Lagos Island

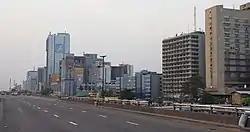
Coastal Ring road in the foreground, parallel to Marina road and its Marina skyline in the background

The Lagos Marina is host to a number of office buildings, and other structures such as the Bookshop House which was formerly owned by CMS and the Cathedral Church of Christ. Due to the conditions of the soil, the foundations of most of the tall buildings are either piled or raft. Buildings along the marina include National House now occupied by Shell and it is the first tall office building at Marina. The former Central Bank headquarters and the Investment House, headquarters of Bank of Industry were both built-in 1960. The land on which the Investment House was built previously housed the Grand Hotel before it was demolished. New Africa House of UAC, Elder Dempster House, Nigerian Ports Authority head office and National Electric Power Authority's former headquarters are all located along the marina.